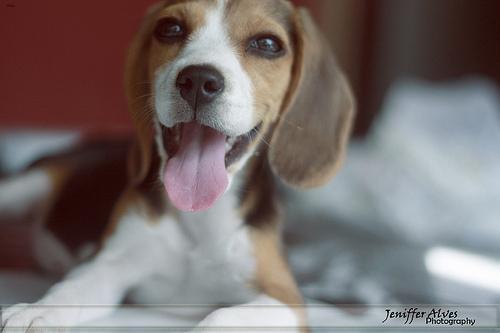
beagle